Cartographic design

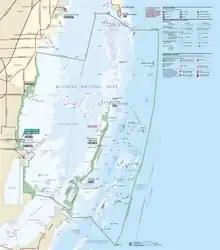
Map of Biscayne National Park, Florida, using a variety of point symbols, along with line and area symbols. Note the use of coordinated fill and stroke symbols for the national park area to solve the challenge of a water boundary.

Cartographic symbology encodes information on the map in ways intended to convey information to the map reader efficiently, taking into consideration the limited space on the map, models of human understanding through visual means, and the likely cultural background and education of the map reader. Symbology may be implicit, using universal elements of design, or may be more specific to cartography or even to the map. National topographic map series, for example, adopt a standardised symbology, which varies from country to country.